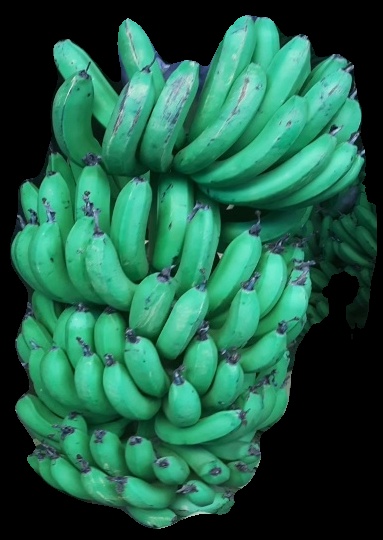
Variety: pachbale
Grade: grade1